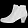
Label: Ankle boot